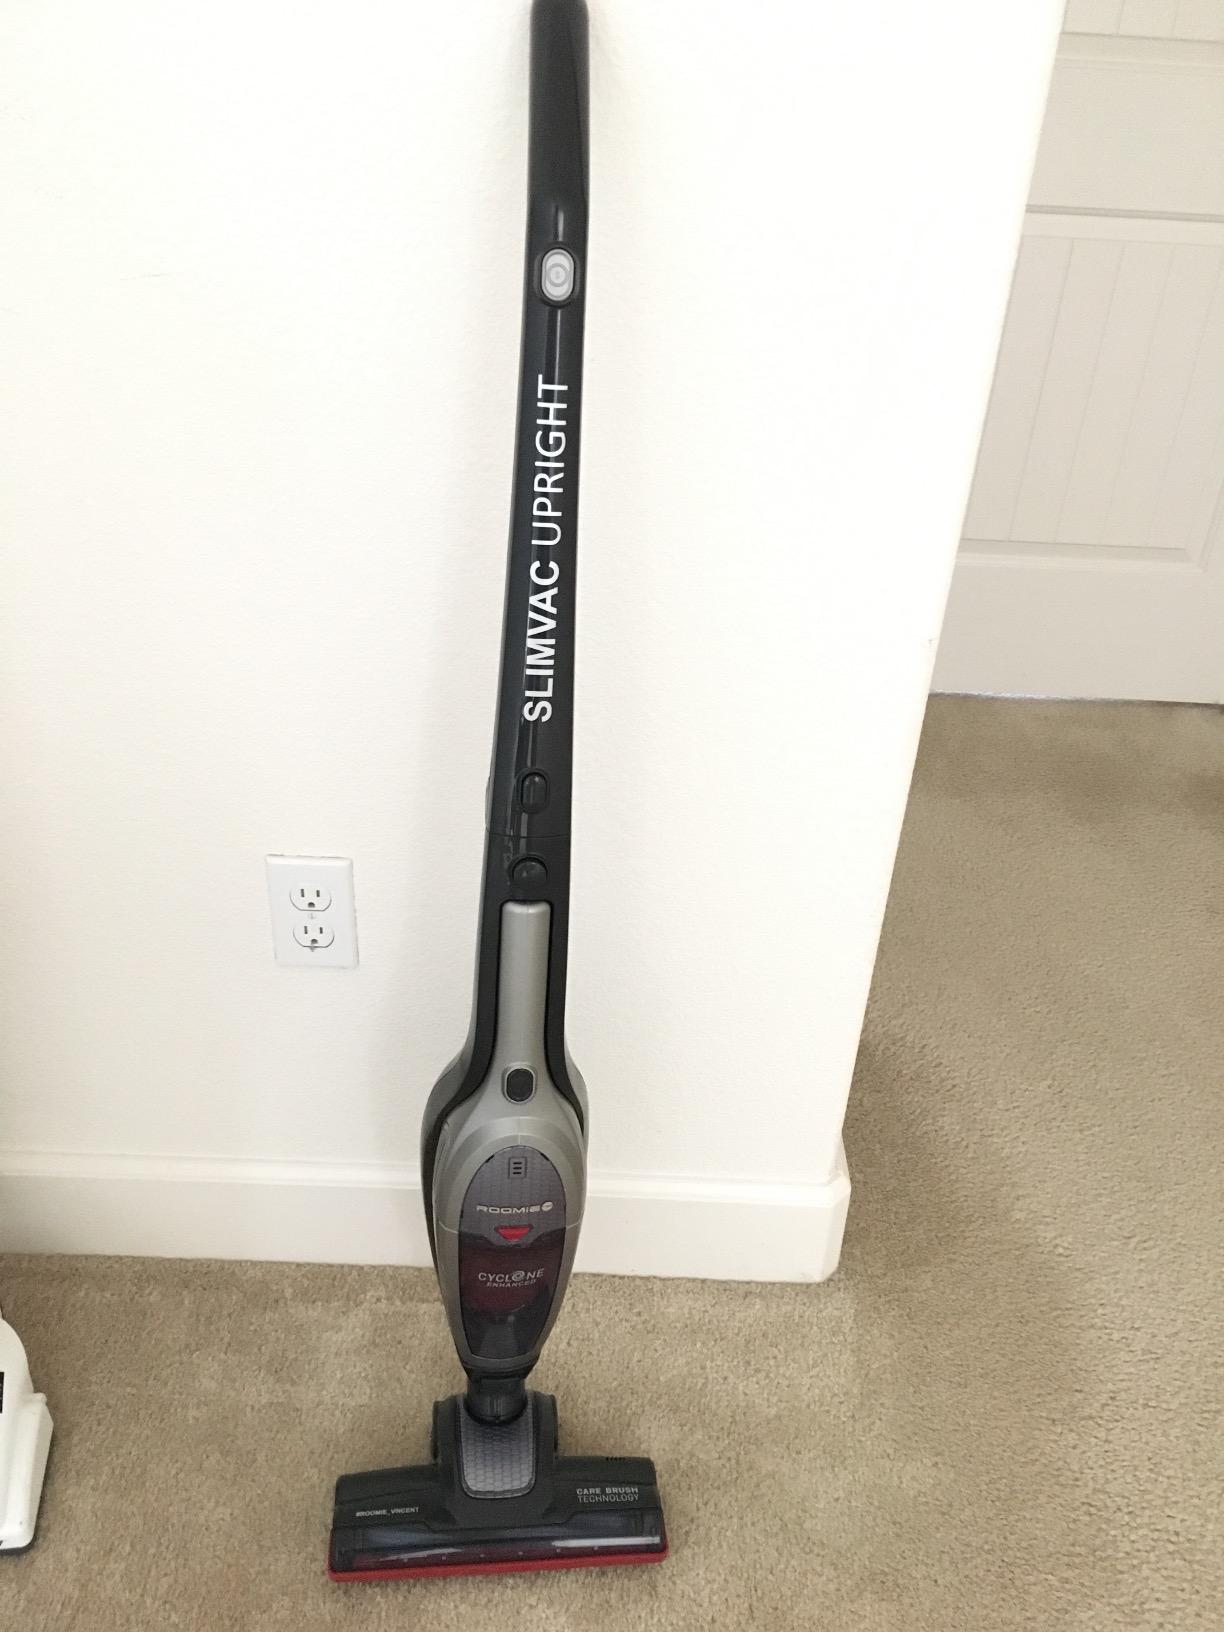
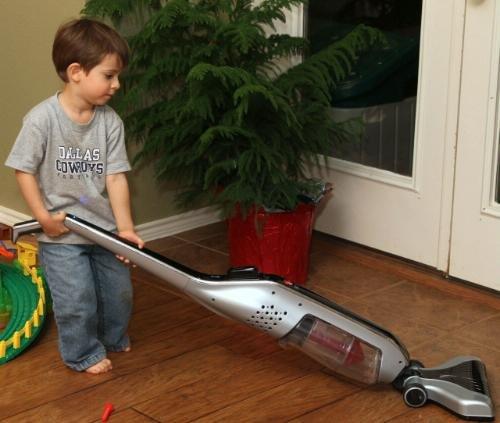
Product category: items_vacuum
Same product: no